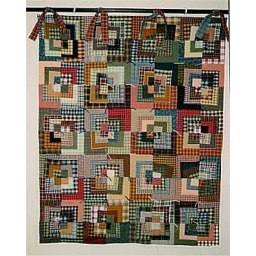
Hangs above our fish tank. Tied instead of quilted. Scrappy machine appliqued/raw edge homespun materials